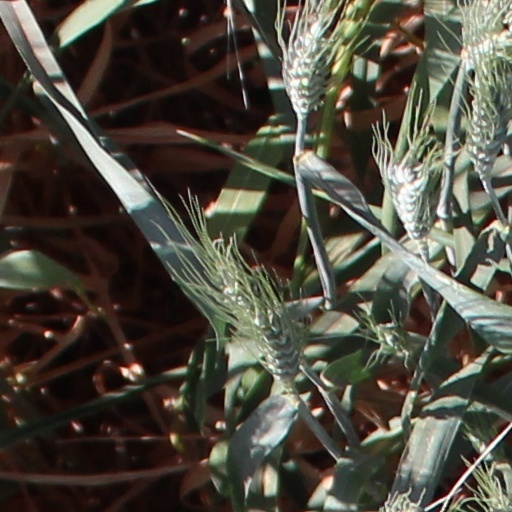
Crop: wheat